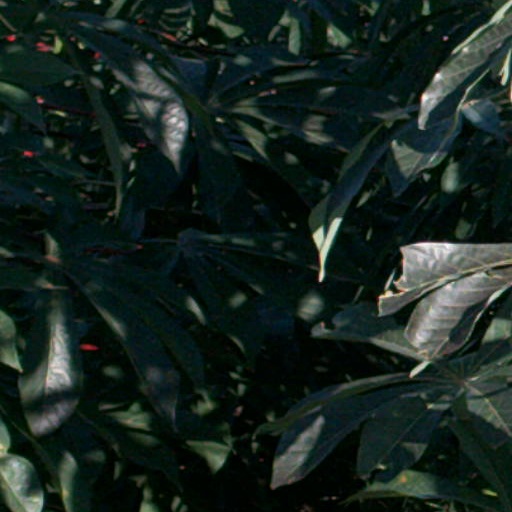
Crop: cassava